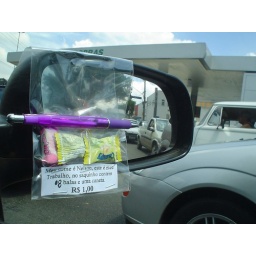
In Brasil, some street vendors sell their products to drivers by hanging them on car mirrors at traffic lights..